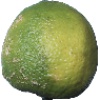
Label: Limes 1